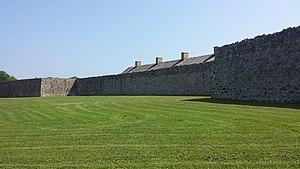
Fort Frederick était une fortification de la guerre de Sept Ans, située dans la ville d'Hagerstown, dans le comté de Washington, dans l'État du Maryland près du fleuve Potomac dans l'Est des États-Unis.